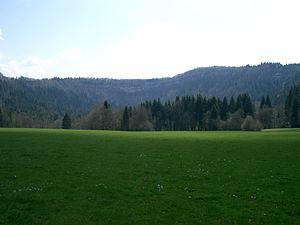
Reculée de Balerne, parcourue par la rivière du même nom et occupée pendant des siècles (XIIe - XVIIIe) par une abbaye située derrière les sapins du second plan (disparue aujourd'hui)
La Balerne est un petit cours d'eau, affluent du cours supérieur de l'Ain, situé en aval de Champagnole dans le Jura et qui constitue l'exutoire du lac du Fioget.
L'abbaye de Balerne est une abbaye cistercienne du Jura disparue à la Révolution.